Lerici-class minehunter

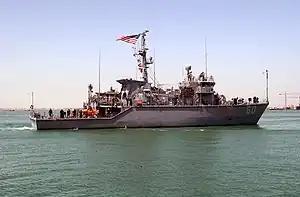

In August 1986, following the cancellation of a 17-strong mine warfare ship class after the prototype failed shock testing, the United States Navy placed an order for a mine warfare ship based on the "Lerici" class. In order to keep construction of the twelve ships, referred to as the "Osprey" class, under the control of Intermarine, the company established Intermarine USA by acquiring the Sayler Marine Corporation. Initially, the twelve ships were to be built by Intermarine USA in Savannah, Georgia, but in October 1989, construction for four ships was contracted out to Avondale Industries. The ships were launched between March 1991 and June 1997, and were commissioned between November 1993 and December 1998.